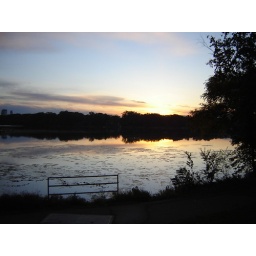
sunrise over cedar lake biking home from mark + ron's